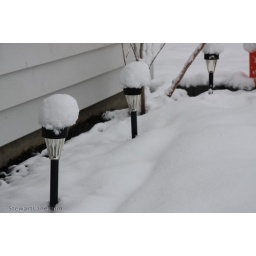
Lights in flower bed